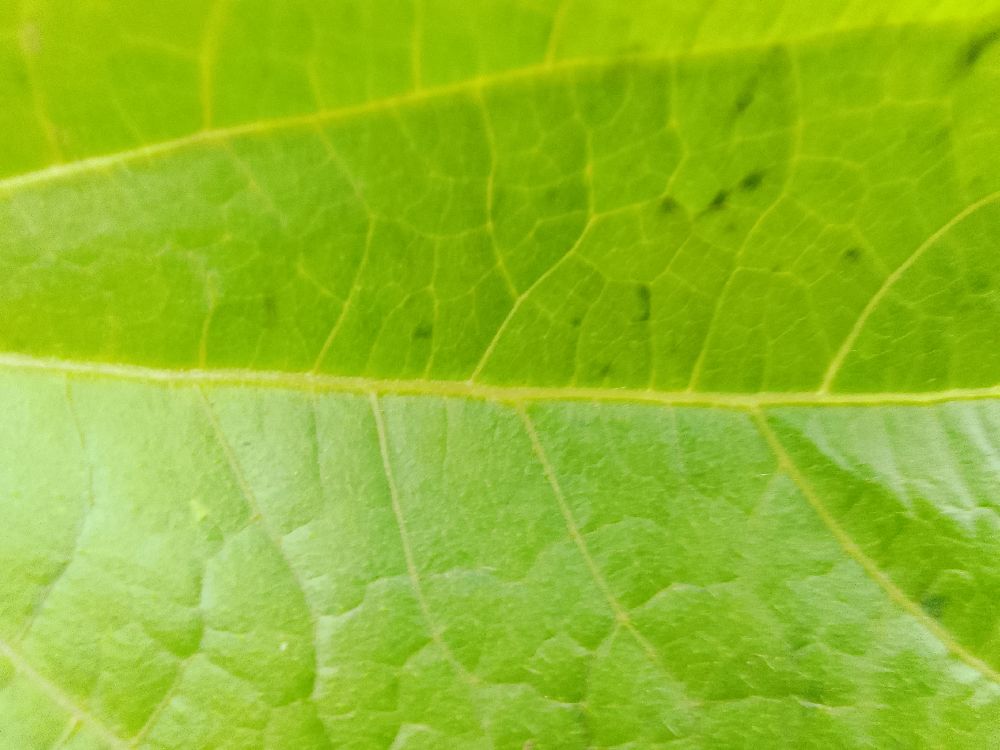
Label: healthy